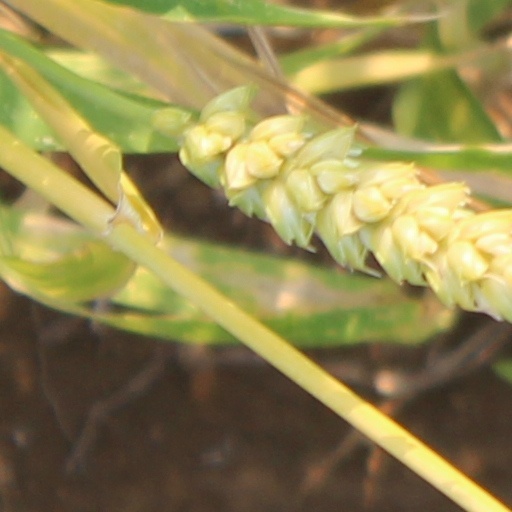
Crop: wheat